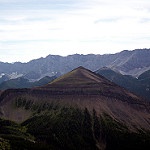
Label: mountain